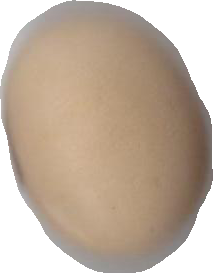
Variety: Anjasmoro